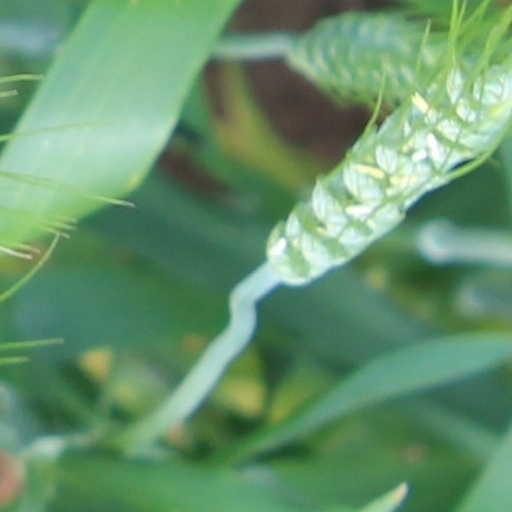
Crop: wheat